1282

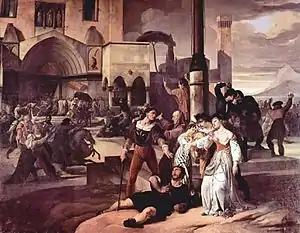
The War of the Sicilian Vespers: Rebels massacre French soldiers (c. 1822)

Year 1282 (MCCLXXXII) was a common year starting on Thursday of the Julian calendar.